William Hosking

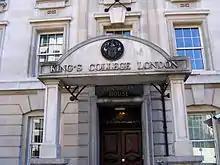

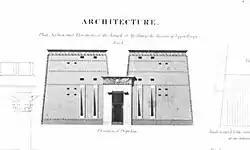
An illustration of a small Egyptian temple, from Hosking's chapter on "Architecture" in the "Encyclopædia Britannica" (offprint pub. 1832). Hosking was later chosen by the founders of Abney Park Cemetery to design a pair of similar temple lodges for its front entrance.

Hosking was born at Buckfastleigh in Devon, the son of a woolen manufacturer. In 1809 he emigrated with his parents to New South Wales (which joined the federation of Australia in 1901), where his father, whose business interests in Devon had been doing poorly, had accepted a government office. It was here that Hosking's architectural career began for he was apprenticed to a surveyor and builder. This profession continued to interest him when, in 1819, he returned to England to seek further training, becoming articled to a Wesleyan minister-turned-architect, the Rev. William Jenkins.